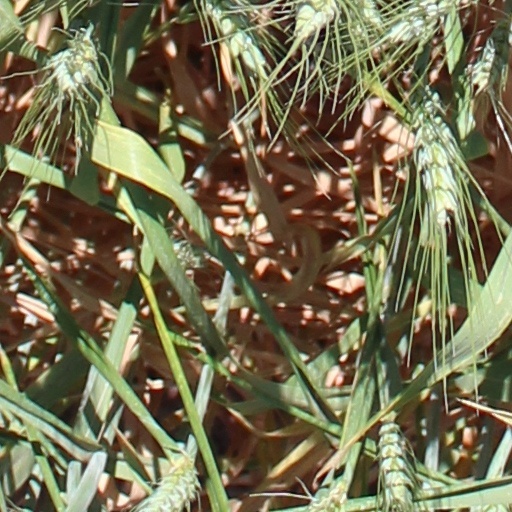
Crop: wheat